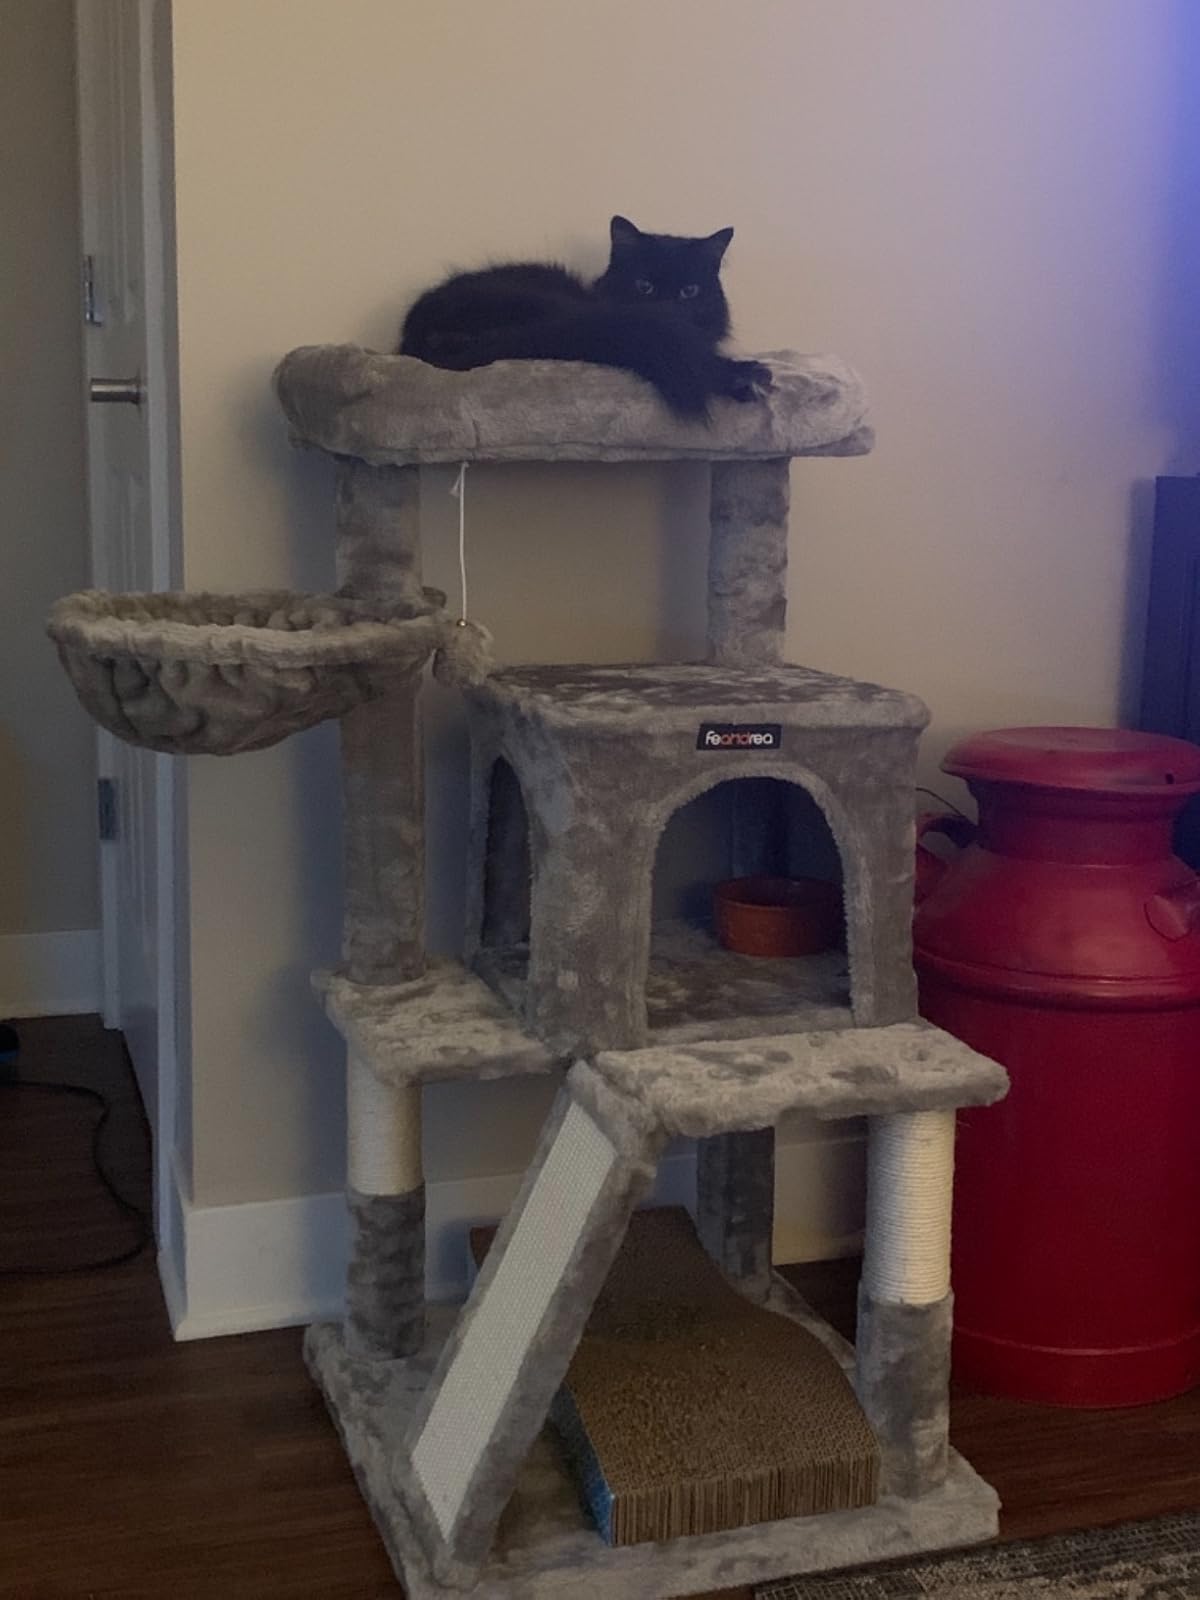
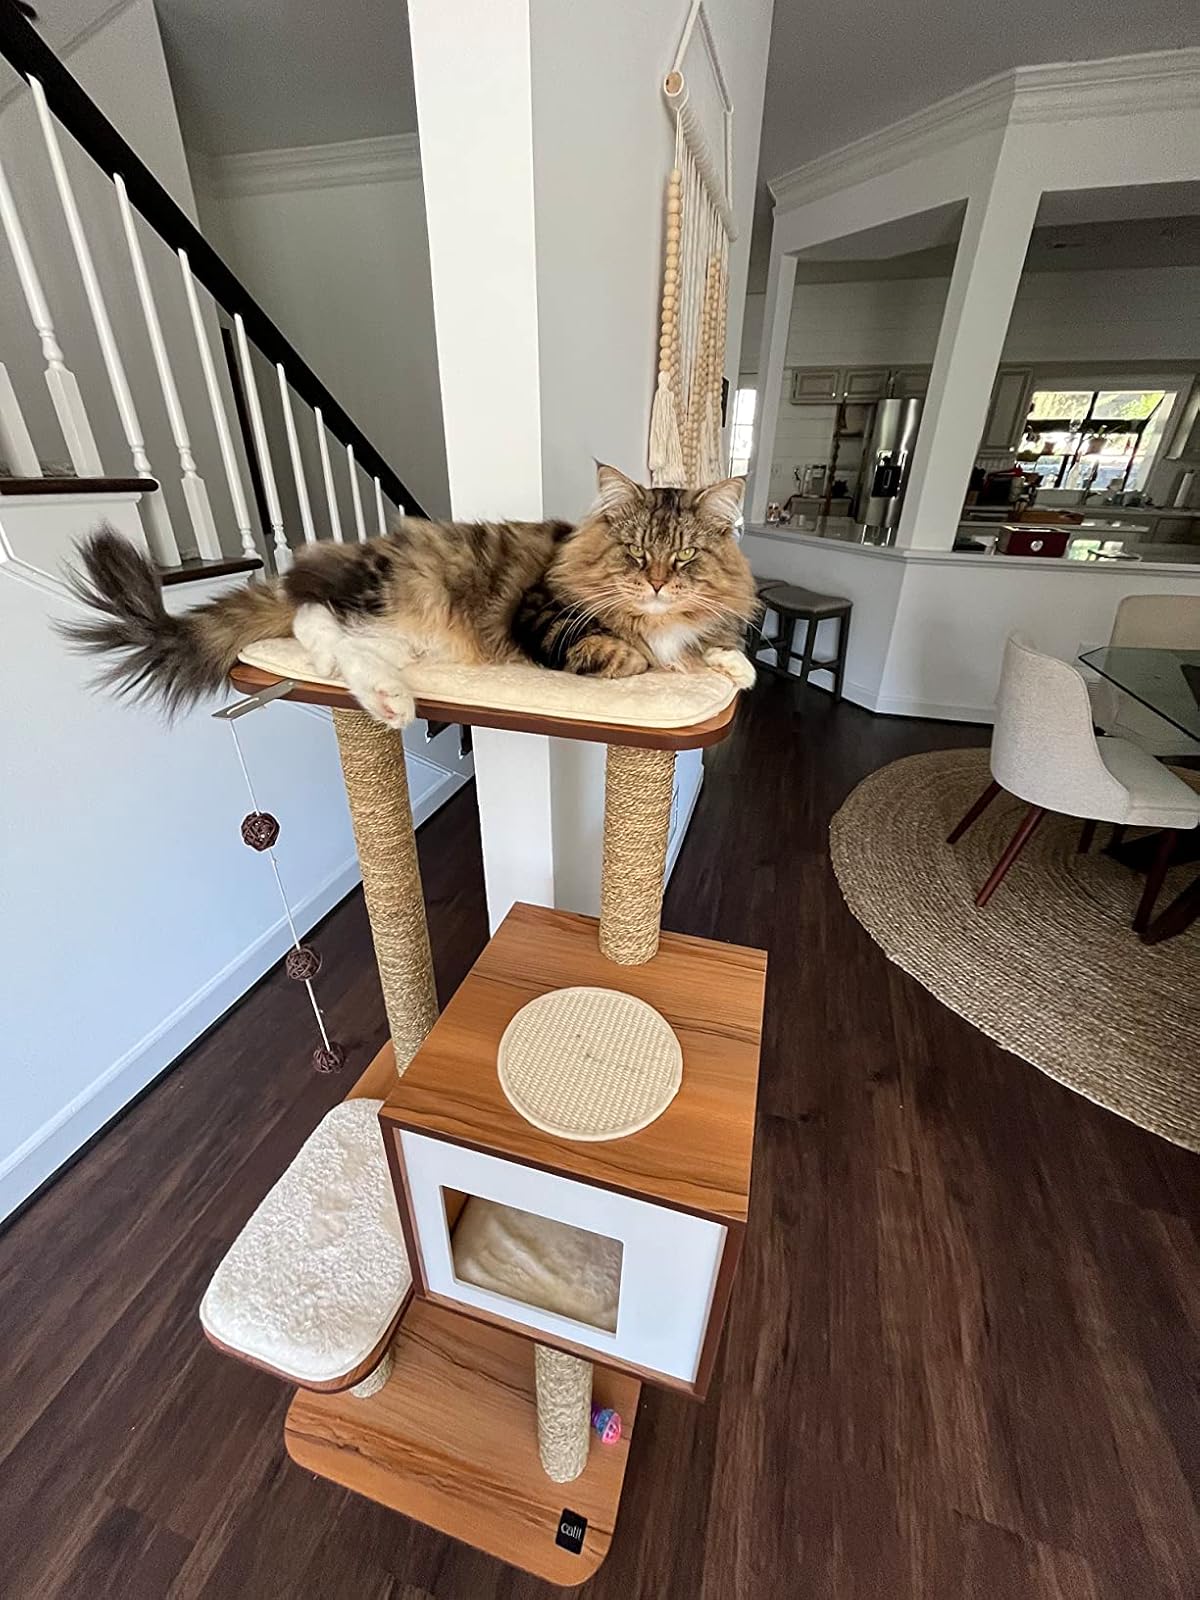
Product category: items_cat tree
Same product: no